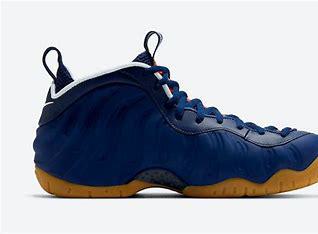
Brand: Nike
Model: Air Foamposite Pro